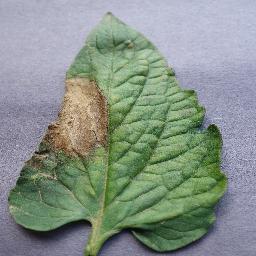
Label: Tomato___Late_blight